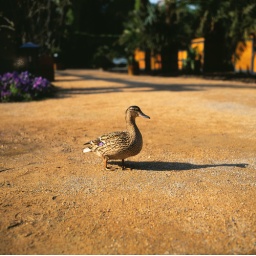
There was a male duck too, but the female duck stopped and posed in front of the cameraKurpark Bad Pyrmont